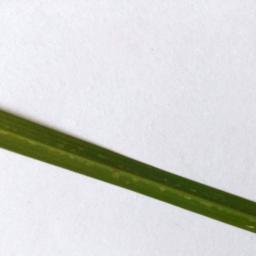
Label: Rice___Healthy